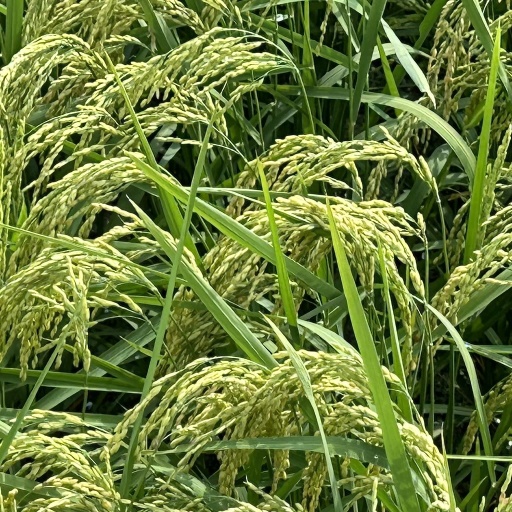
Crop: rice